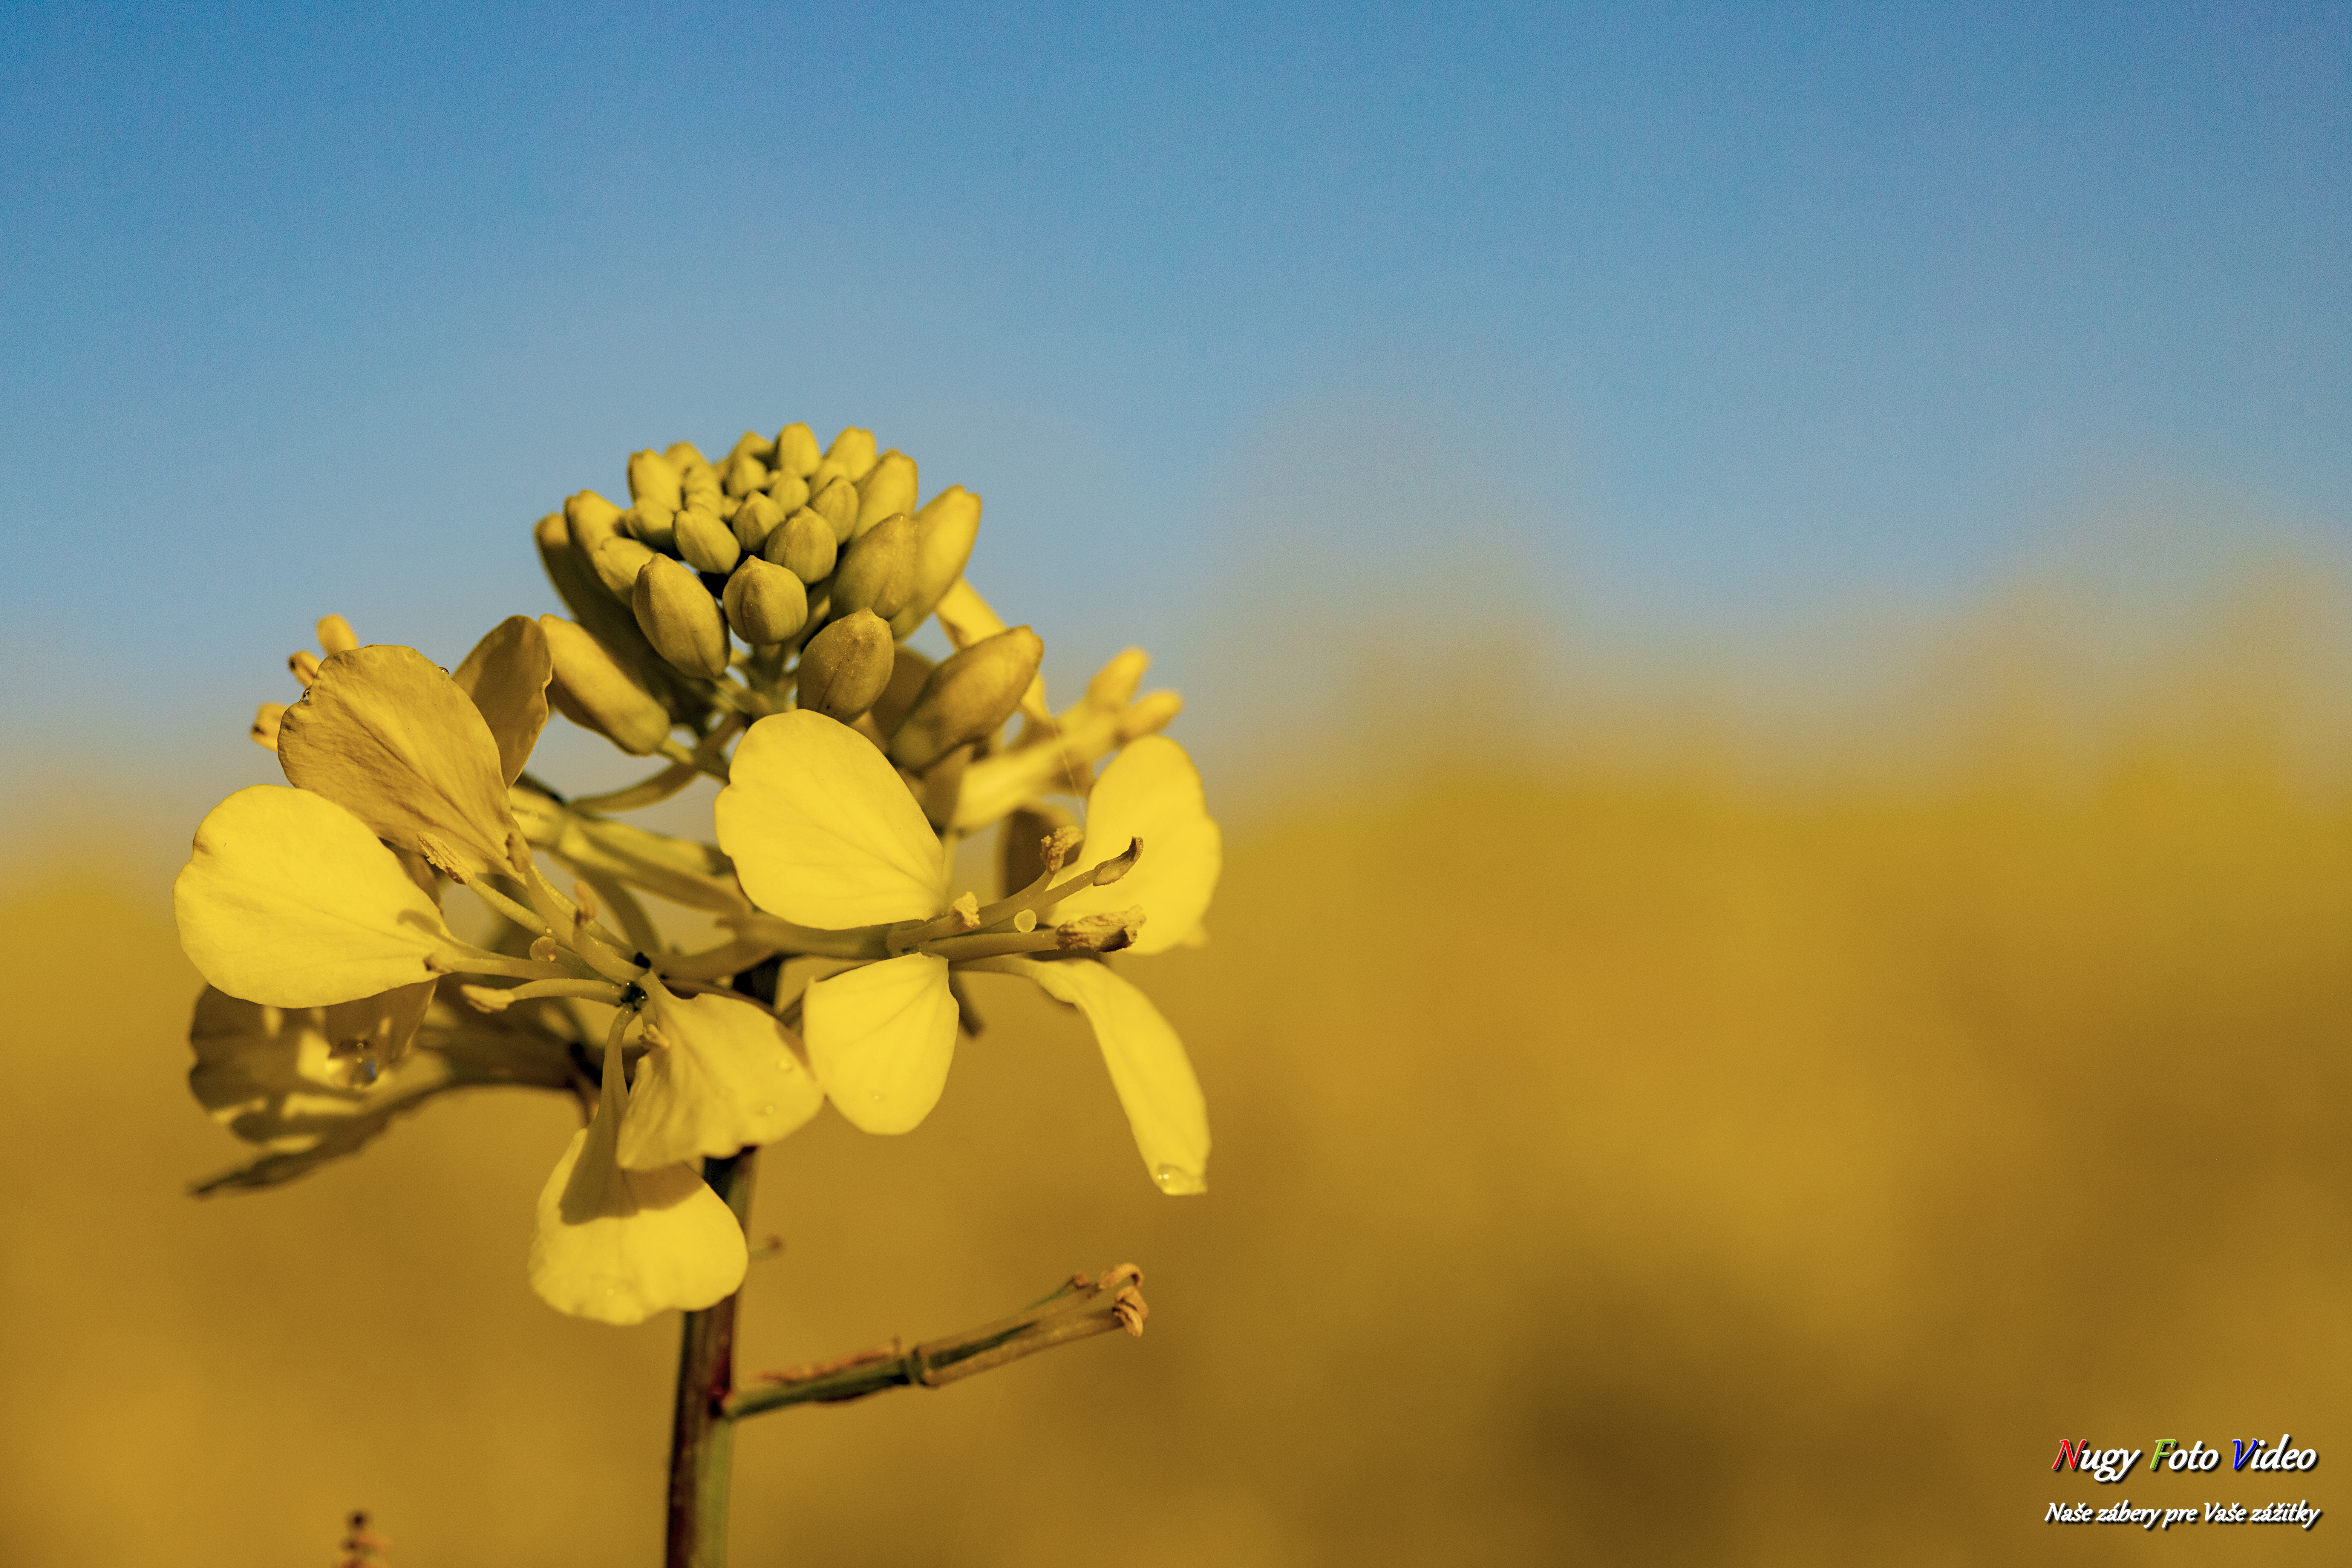
rapeseed oil, fields, flower, sky, plant, petal, twig, natural landscape, herbaceous plant, People in nature, flowering plant, grass, landscape, pollen, Pedicel, macro photography, prairie, grassland, brassicales, field, wildflower, subshrub, mustard and cabbage family, plant stem, blossom, happy, canola